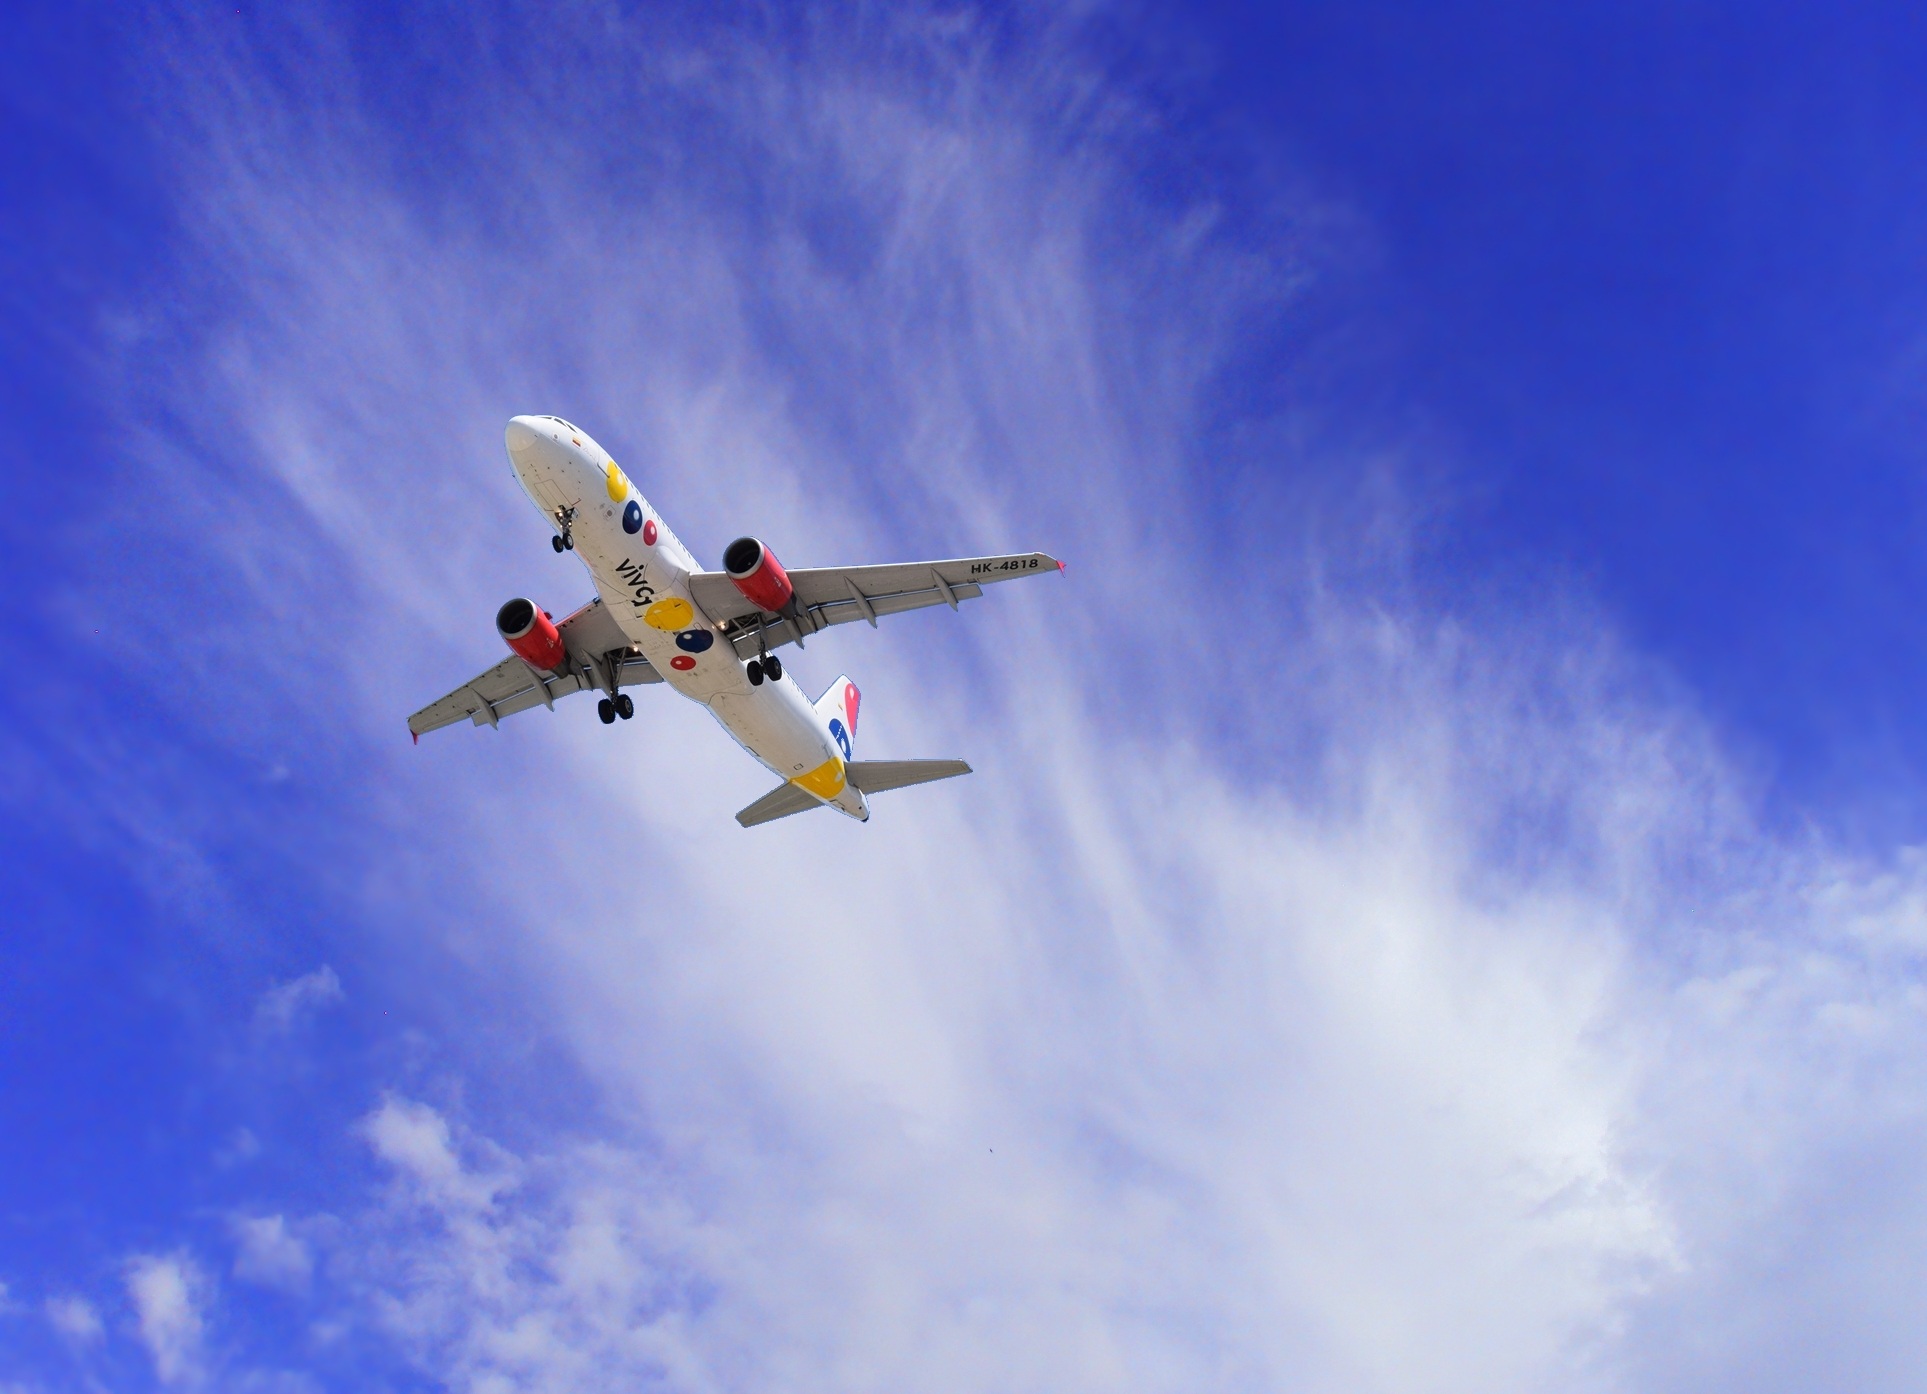
wing, light, sky, fly, airport, airplane, plane, aircraft, vehicle, aviation, flight, blue, trip, clouds, day, takeoff, screenshot, take off, air transport, air show, aeronautics, air force, aerobatics, fighter aircraft, military aircraft, air travel, atmosphere of earth, computer wallpaper, general aviation